Janani D/O Madhavan

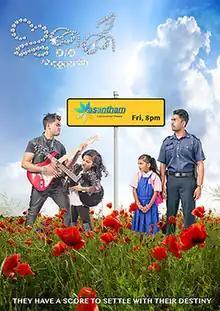
Cover photo

Janani D/O Madhavan is a Singaporean Tamil-language soap opera that aired on MediaCorp Vasantham in 2014 and 2017.